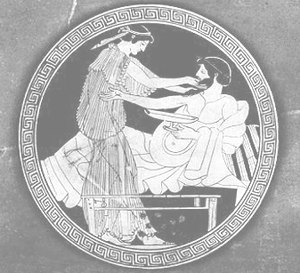
Hetære
Hetære med kunde.
Hetære var i oldtidens Grækenland betegnelsen for en kurtisane.